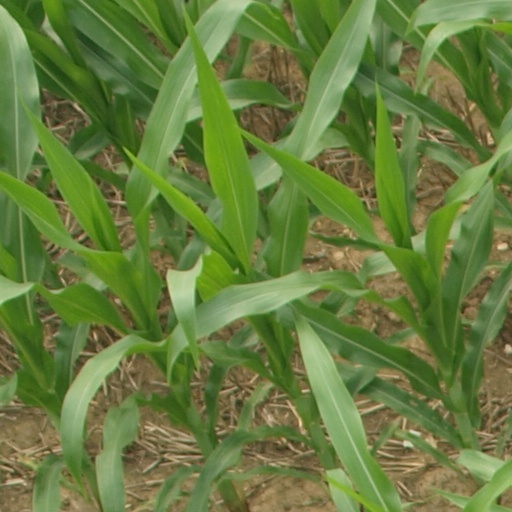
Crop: maize; corn